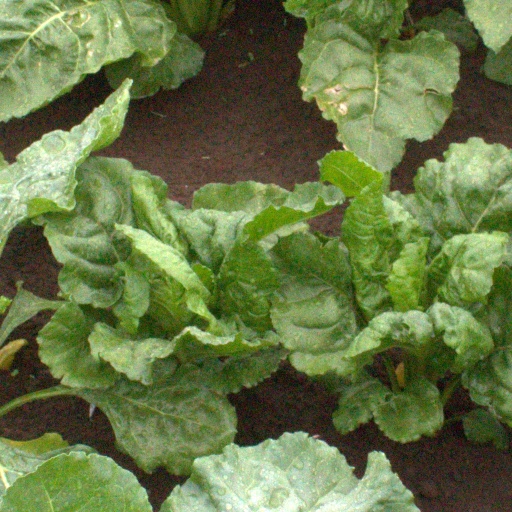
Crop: sugar beet